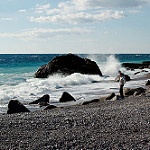
Label: sea